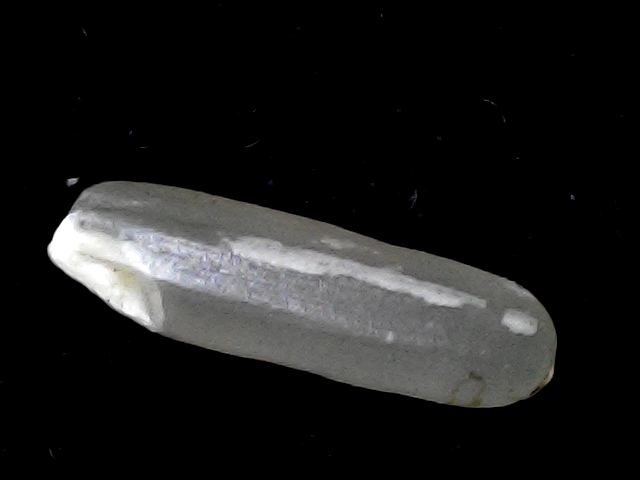
Rice variety: BD57